Lotta Crabtree

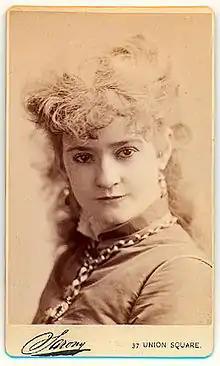

Charlotte Mignon "Lotta" Crabtree (November 7, 1847 – September 25, 1924), also known mononymously as Lotta, was an American actress, entertainer, comedian, and philanthropist. Born in New York City and raised in the gold mining hills of Northern California, she rose to fame as a child performer. Crabtree became one of the wealthiest and most beloved American entertainers of the late 19th century. From her beginnings as a 6-year-old until her retirement at age 45, she entertained and was named "The Nation's Darling". Her life story was filmed as "Golden Girl" (1951), starring Mitzi Gaynor.